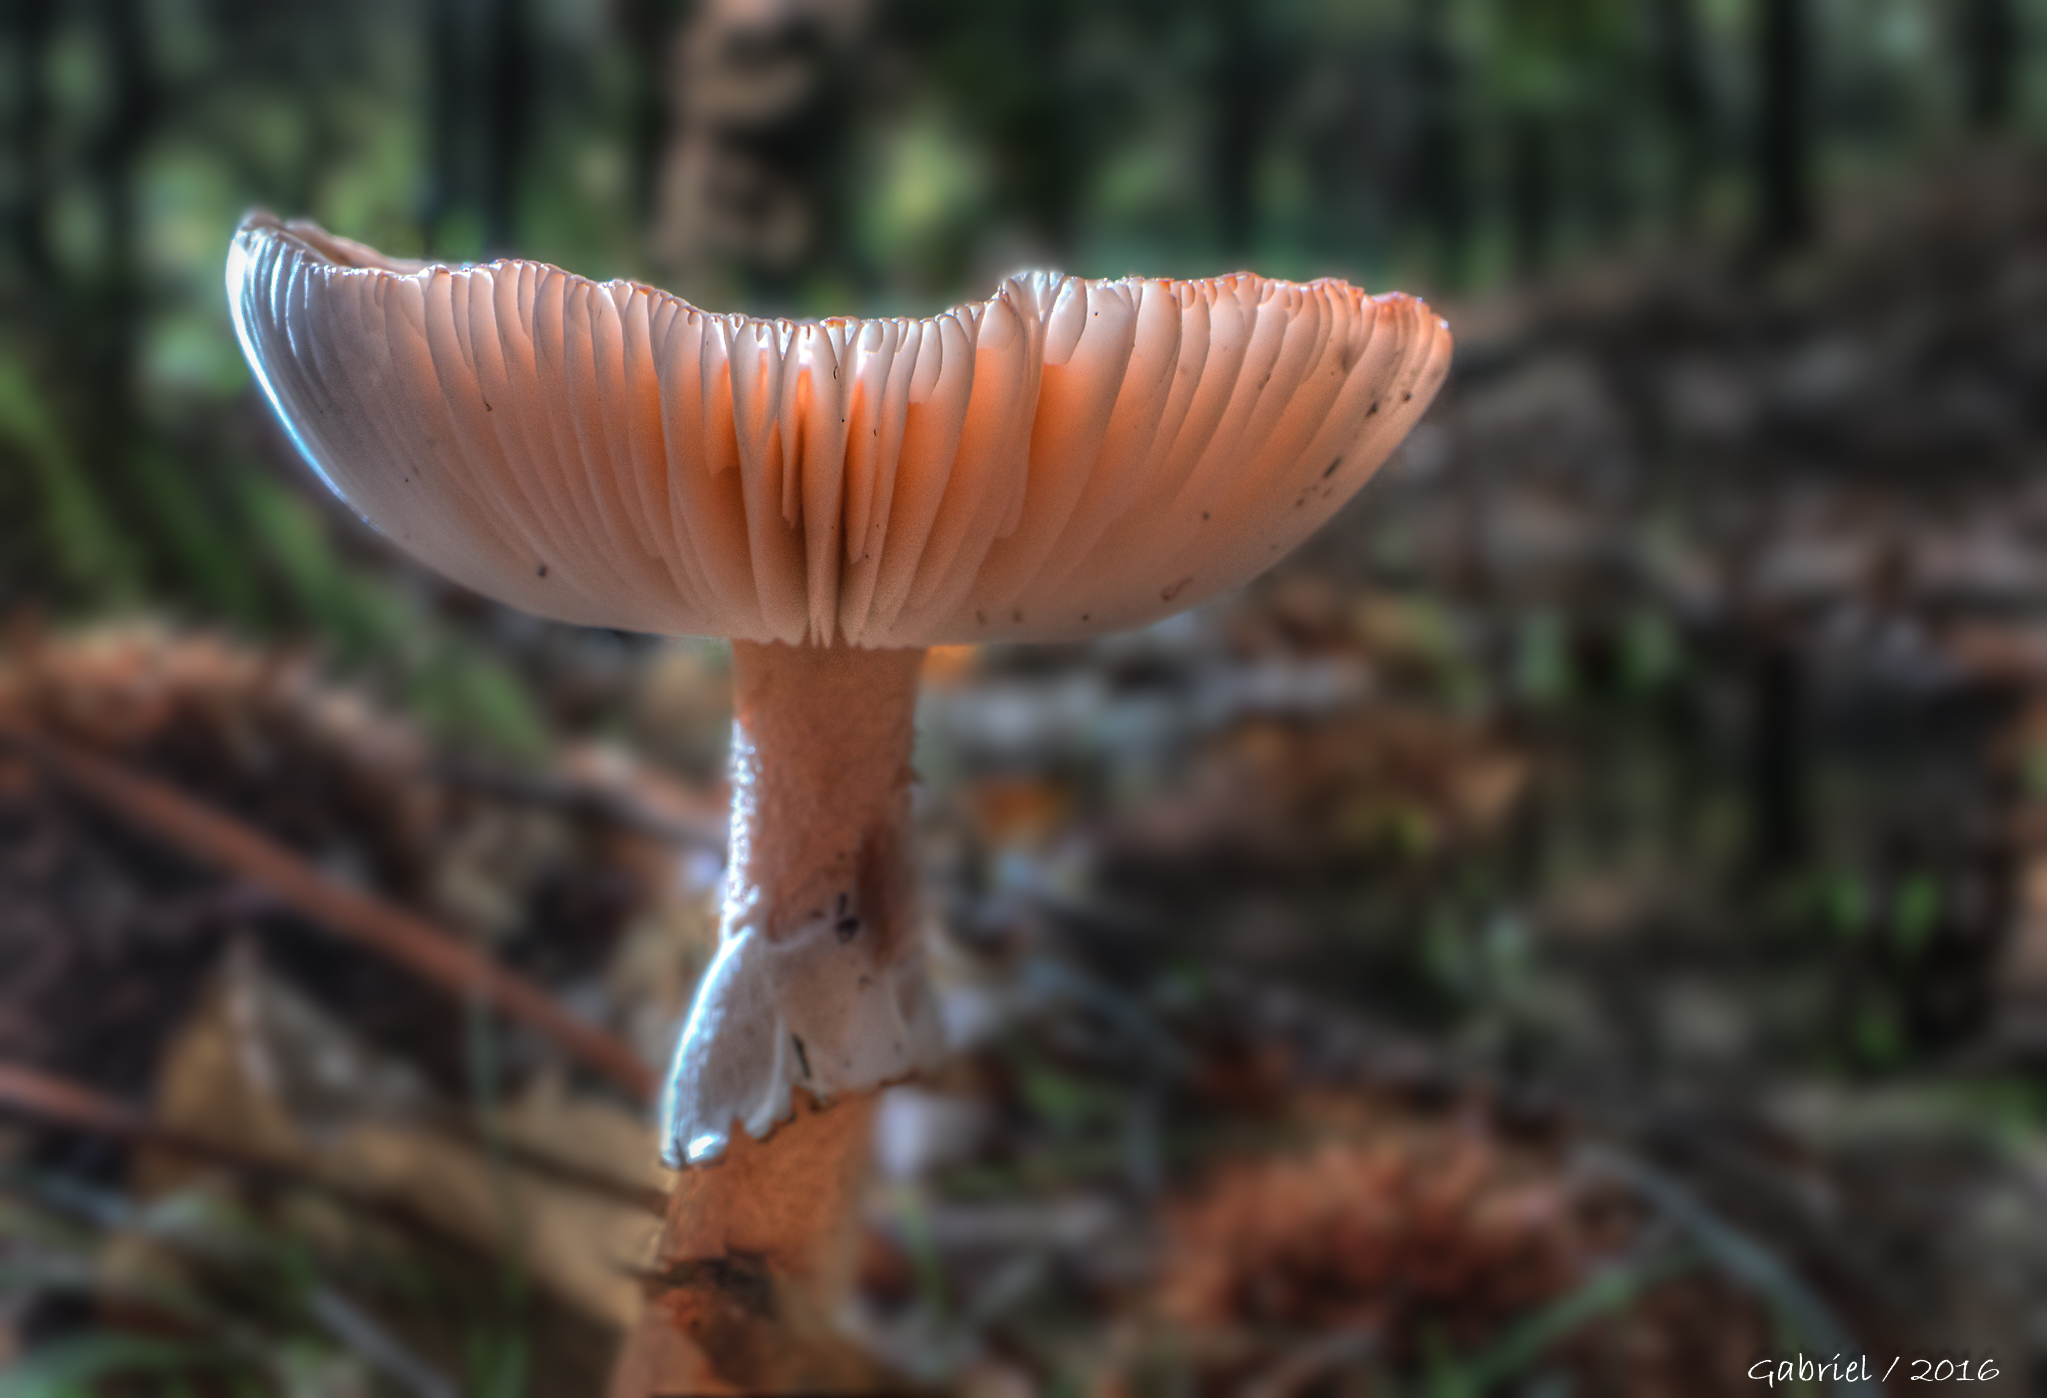
nature, forest, leaf, flower, macro, autumn, soil, botany, mushroom, flora, fauna, fungus, mushrooms, naturaleza, setas, woodland, agaric, bolete, ggl1, gaby1, xovesphoto, sonydscrx10iii, sonyrx10iii, rx10iii, rx10m3, agaricus, macro photography, oyster mushroom, edible mushroom, plant stem, medicinal mushroom, agaricomycetes, agaricaceae, penny bun